Interior of a Gothic Church

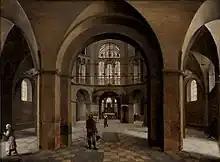
"Interior of Aachen Cathedral" by Hendrick Van Steenwicjk I, 1573, Oil on panel, Accession 10632, from the <a href="https%3A//www.pinakothek.de/en">Bavarian State Paintings Collection

in Munich, Germany.thumb|"Interior of a Gothic Church" by Hendrick van Steenwijck I, 1550 - 1603, from The Bridgeman Art Library in Berlin, Germany.